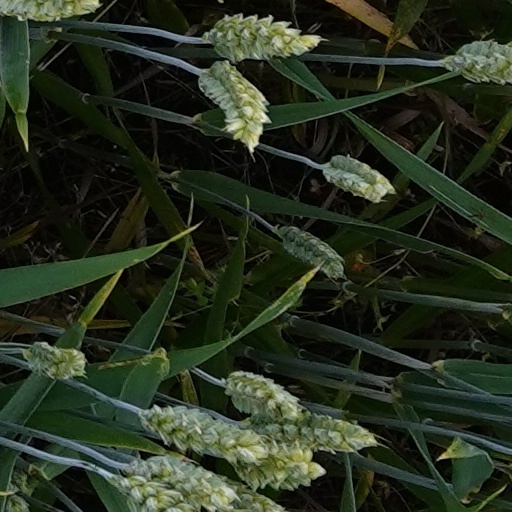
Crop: wheat